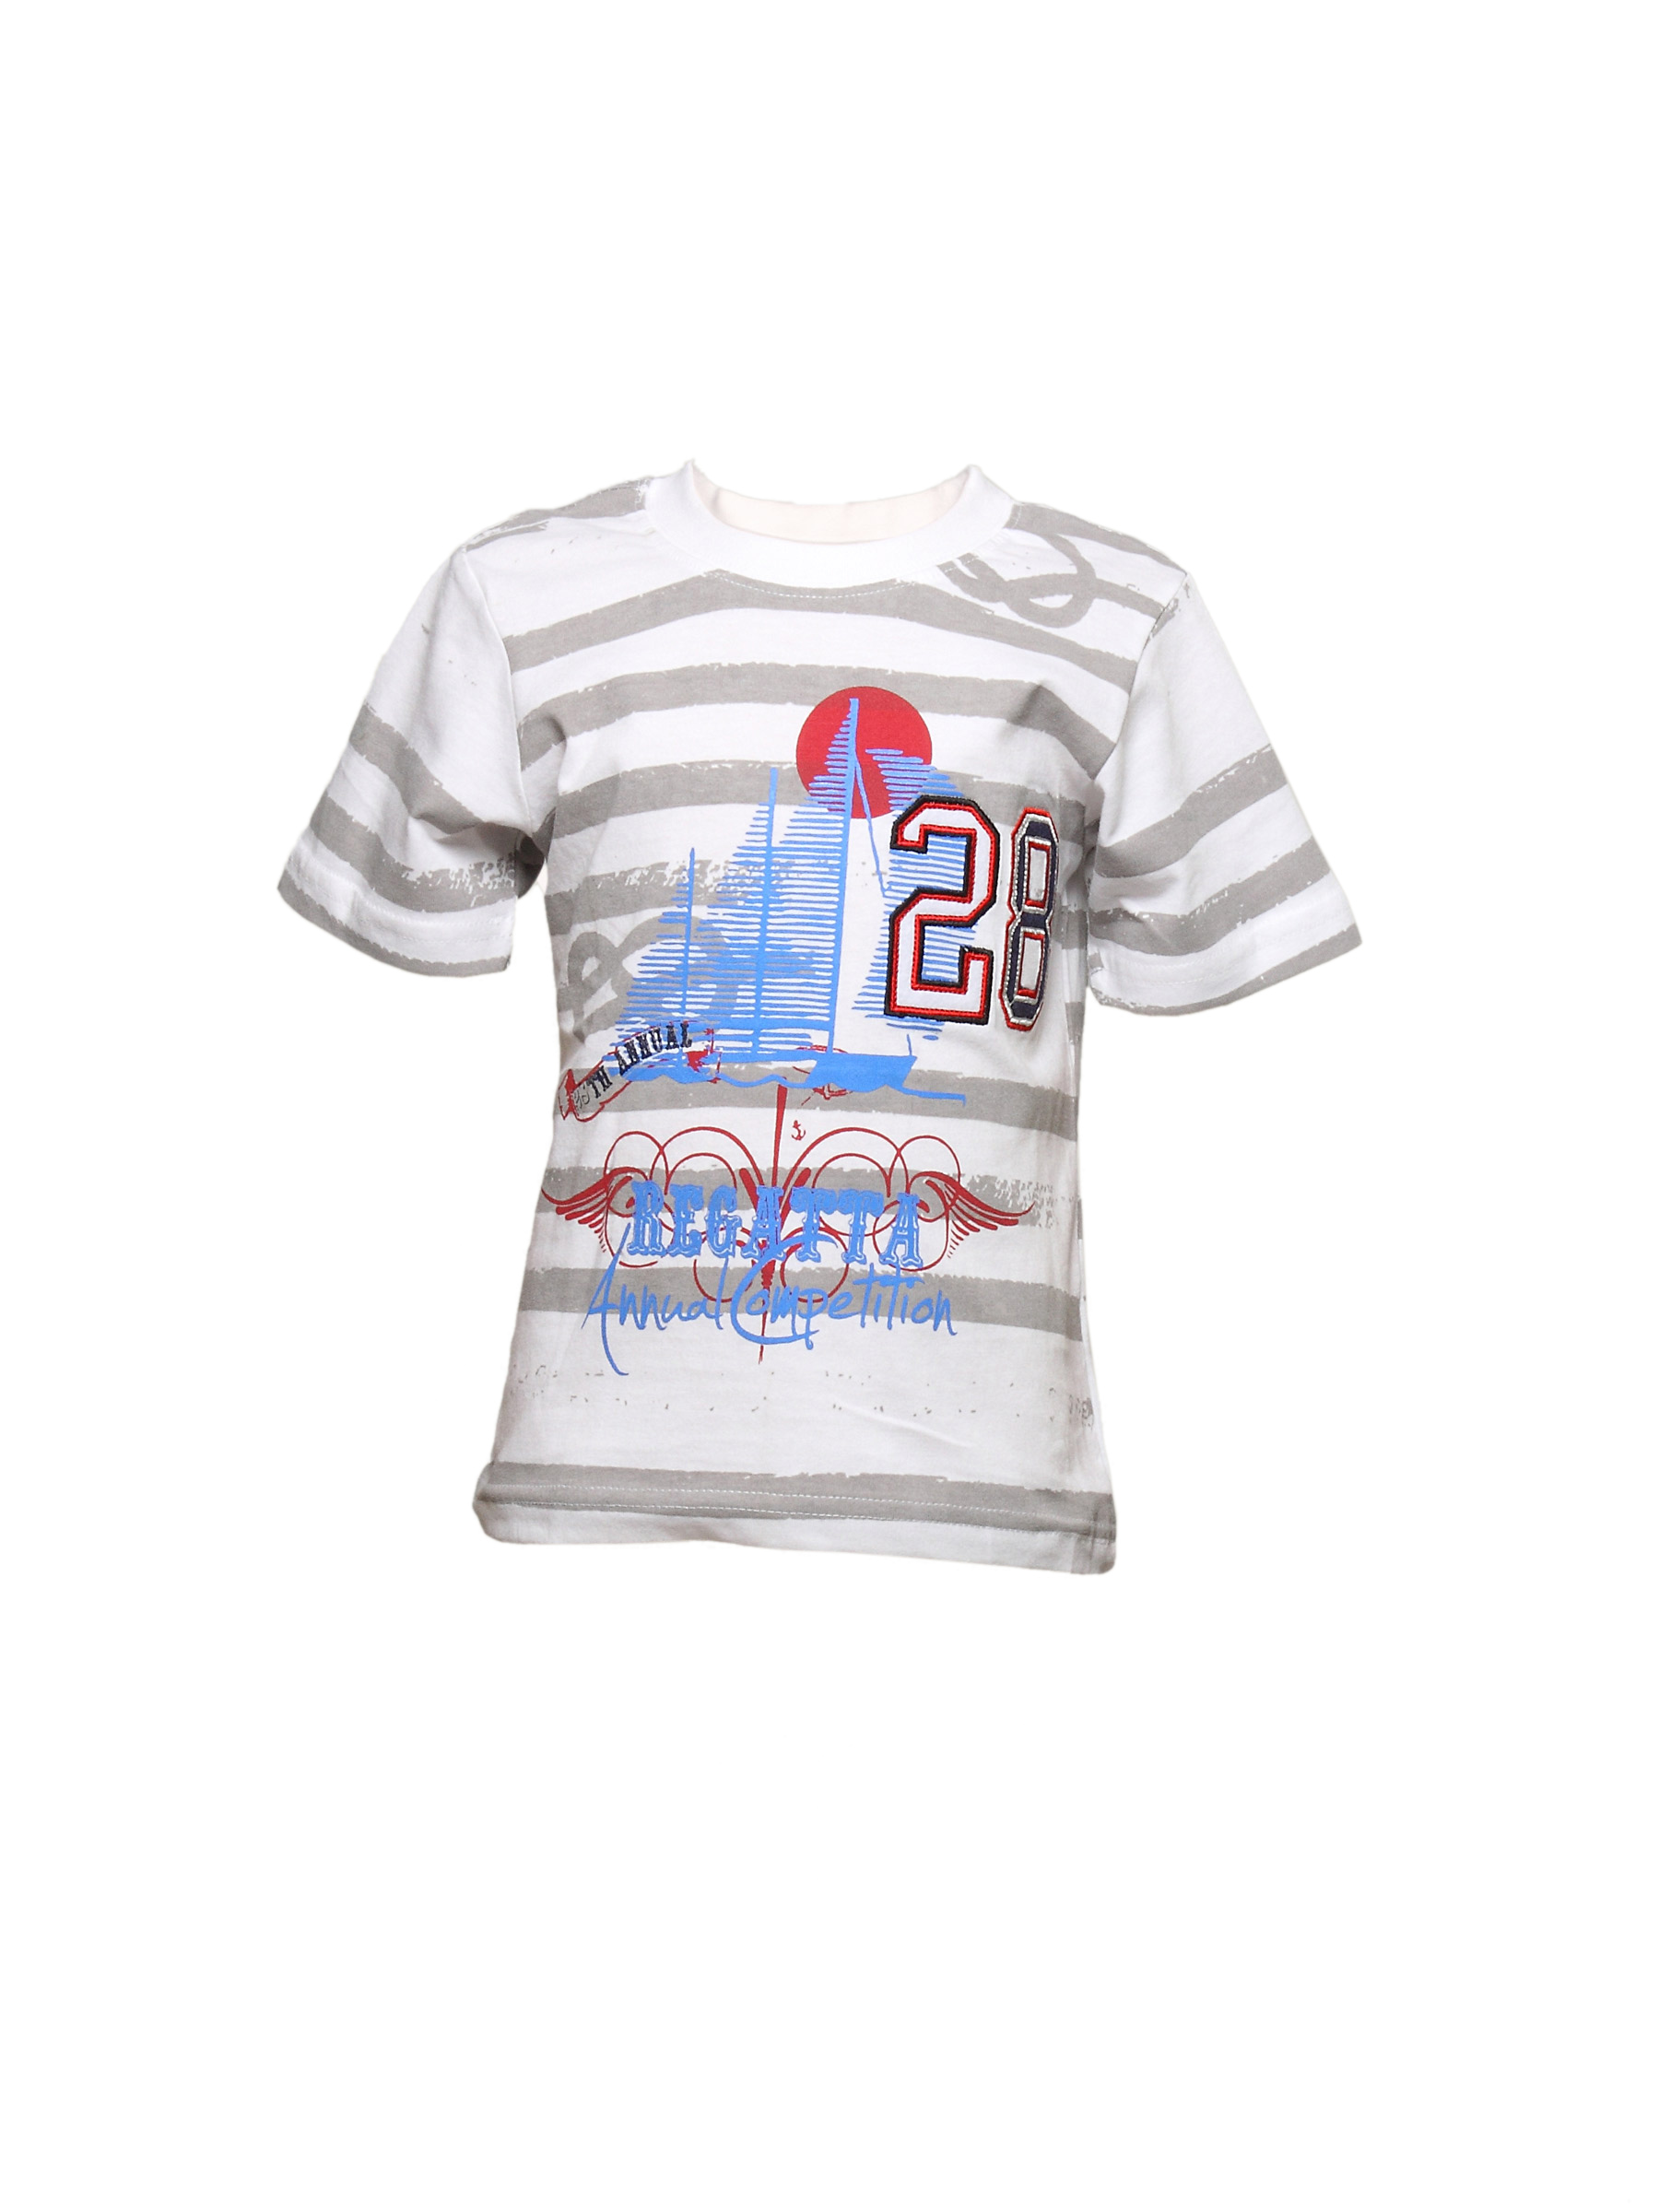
Disney Kids Boy's White Regatta Annual Competition Kidswear
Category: Apparel / Topwear / Tshirts
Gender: Boys
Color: White
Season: Summer 2011
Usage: Casual